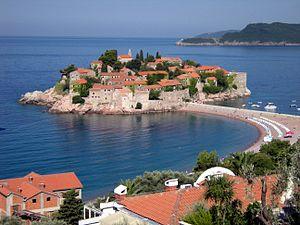
Le Monténégro est un pays des Balkans, en Europe du Sud, bordé par la mer Adriatique et frontalier de la Croatie, de la Bosnie-Herzégovine, de la Serbie, du Kosovo et de l'Albanie. La capitale est Podgorica, l'ancienne capitale royale est Cetinje qui détient également le titre de « capitale du trône ». Le Monténégro a déposé sa candidature d'adhésion à l'Union européenne en 2008.
Dejan Stojanović est un poète serbo-américain, écrivain, essayiste, philosophe, homme d'affaires et ancien journaliste. Sa poésie est caractérisée par un système de pensée et des procédés poétiques reconnaissables, en bordure de la philosophie, et, globalement, par un ton très réflexif. Selon le critique Petar V. Arbutina, « Stojanović appartient au petit cercle de poètes autochtones qui ont été la principale force créatrice et artistique de la poésie serbe au cours des dernières décennies.»